Rob du Bois

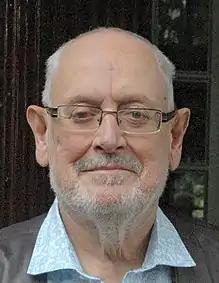
Rob du Bois in 2012

Rob du Bois (28 May 1934 – 28 August 2013) was a Dutch composer, pianist, and jurist.